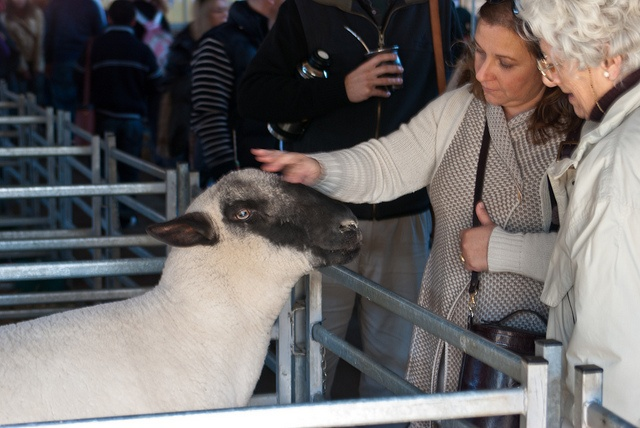
A group of people that are touching a animal.
A group of people walking through and petting a sheep.
A woman is petting a sheep that has been sheered.
A woman petting a sheep inside a pen at a fair.
A sheep in a stall being pet by a woman.